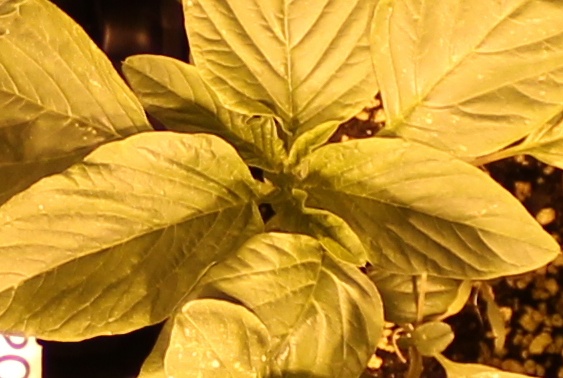
Label: Palmer Amaranth